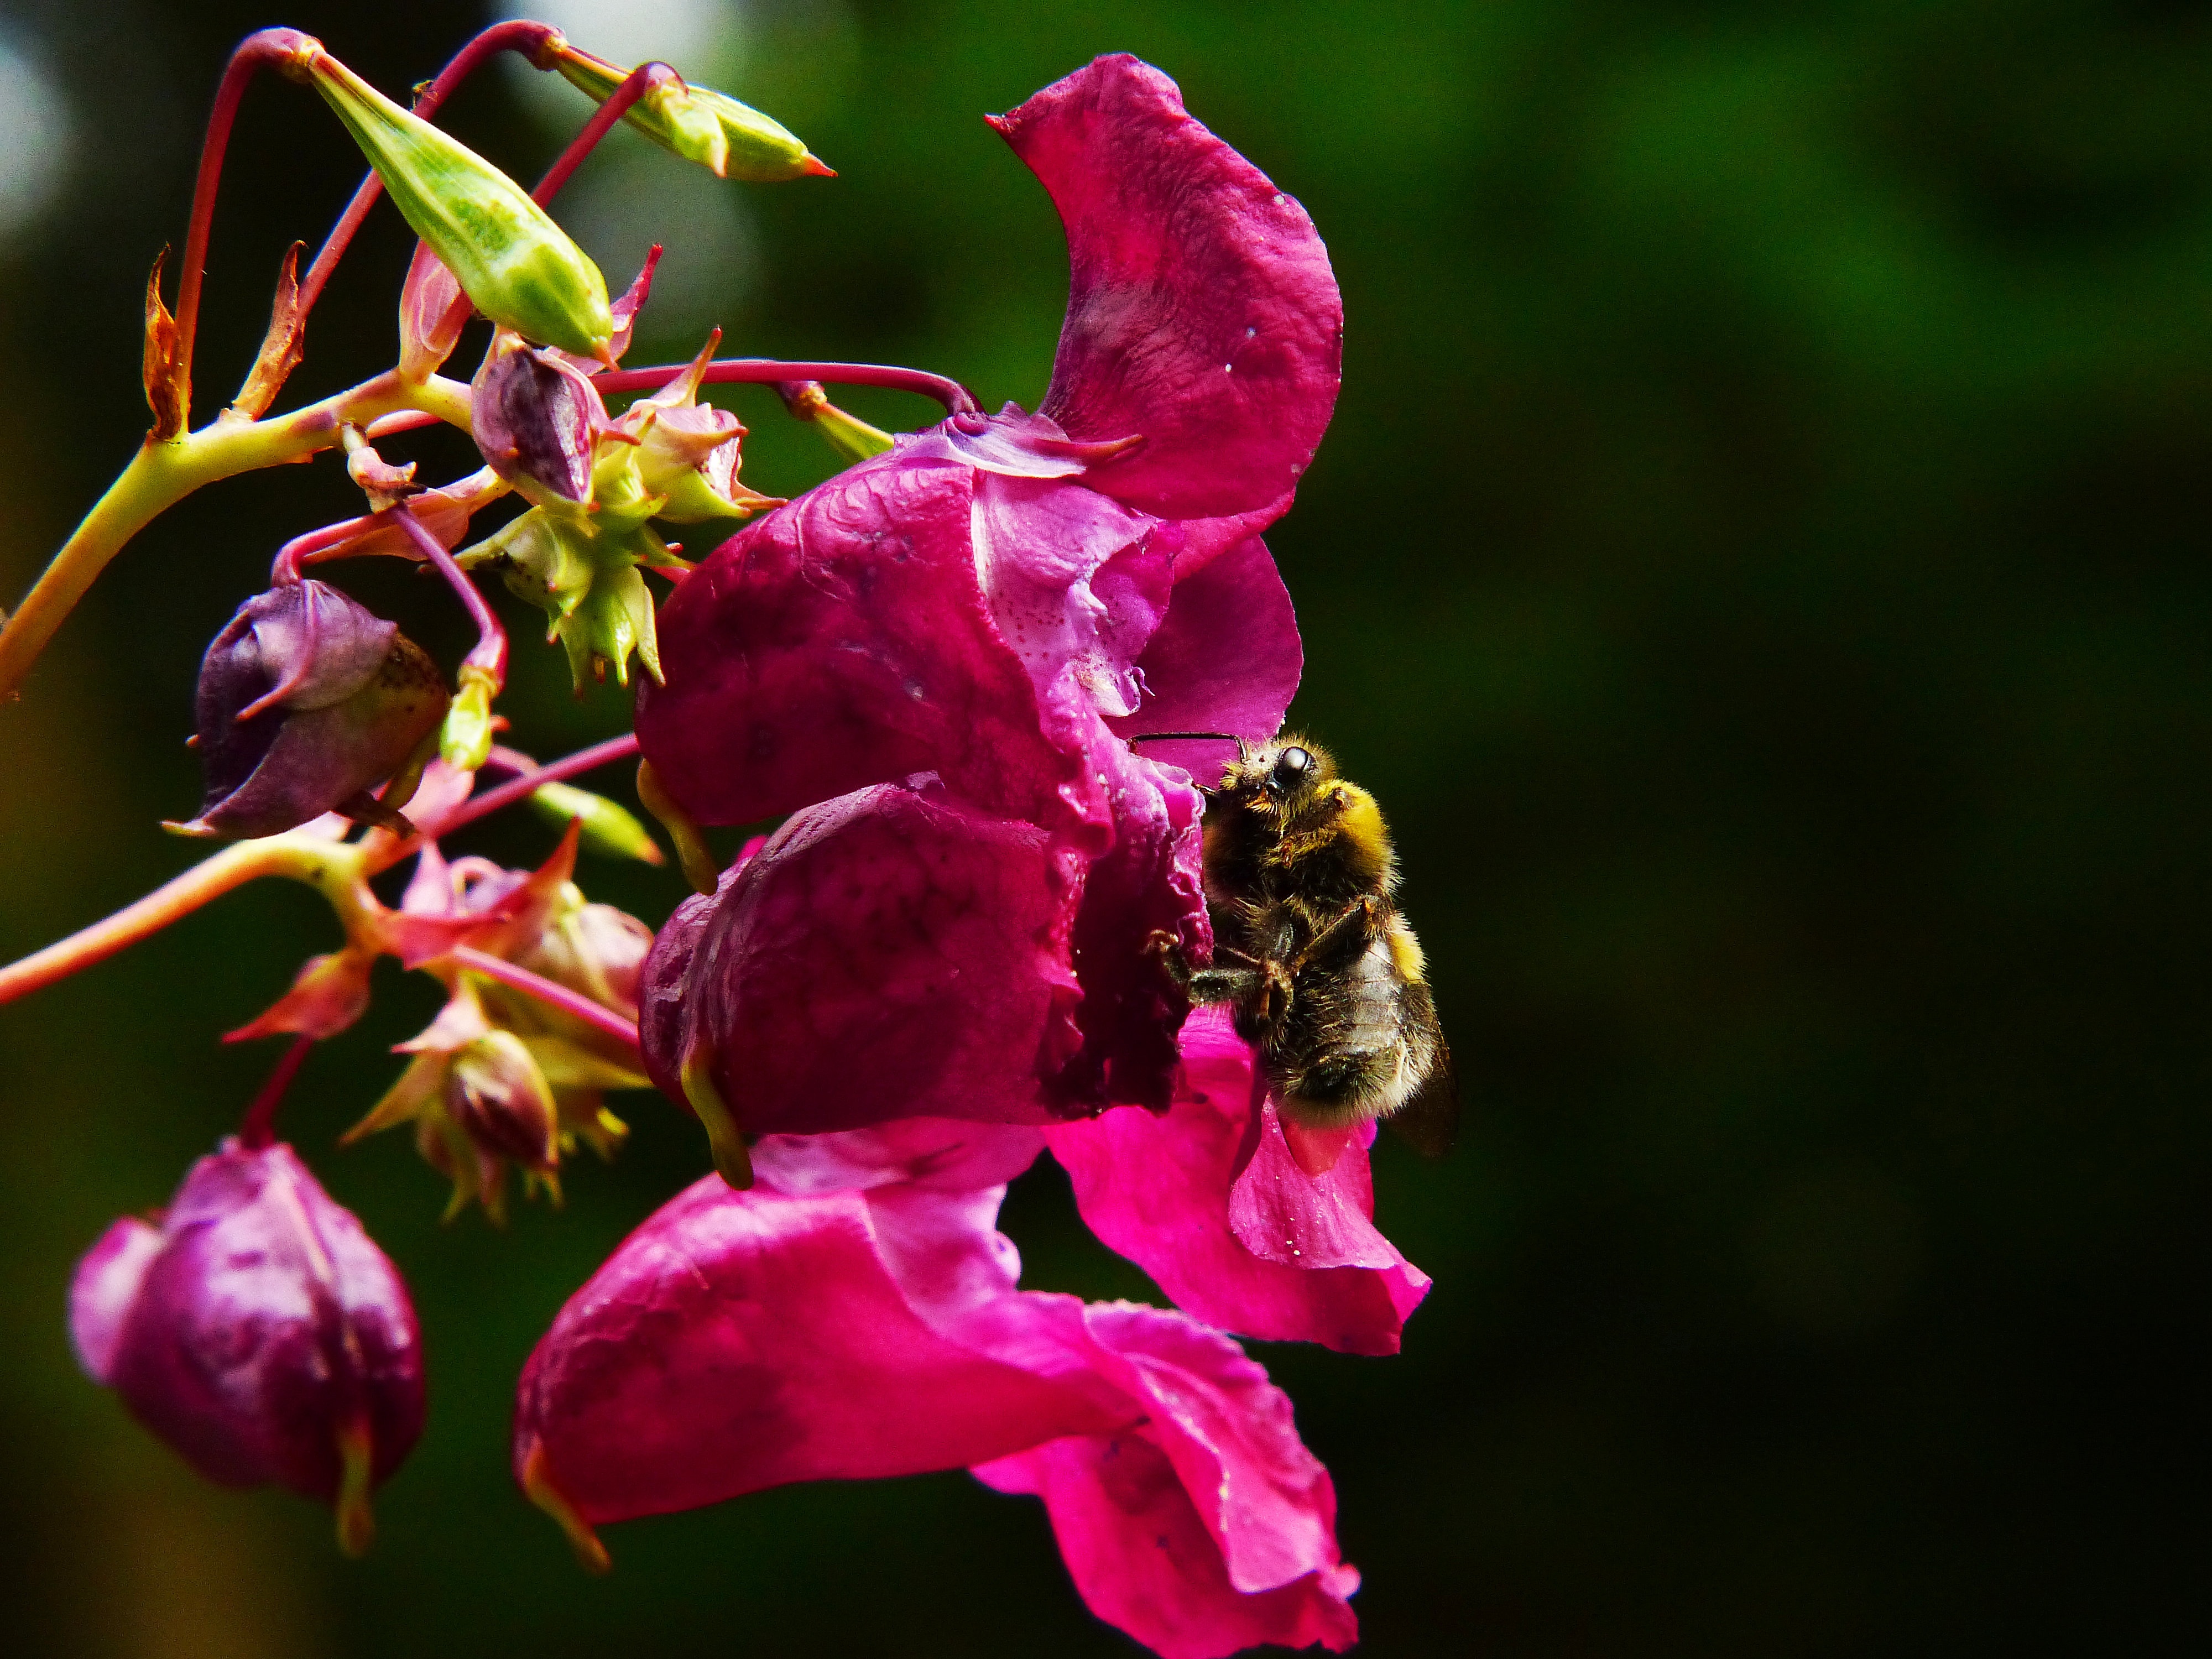
nature, blossom, plant, photography, leaf, flower, petal, bloom, pollen, red, insect, botany, pink, close, flora, wild flower, invertebrate, wildflower, close up, bee, annual, hummel, nectar, macro photography, flowering plant, honey bee, himalayan balsam, indian springkraut, red spring herb, plant stem, land plant, membrane winged insect